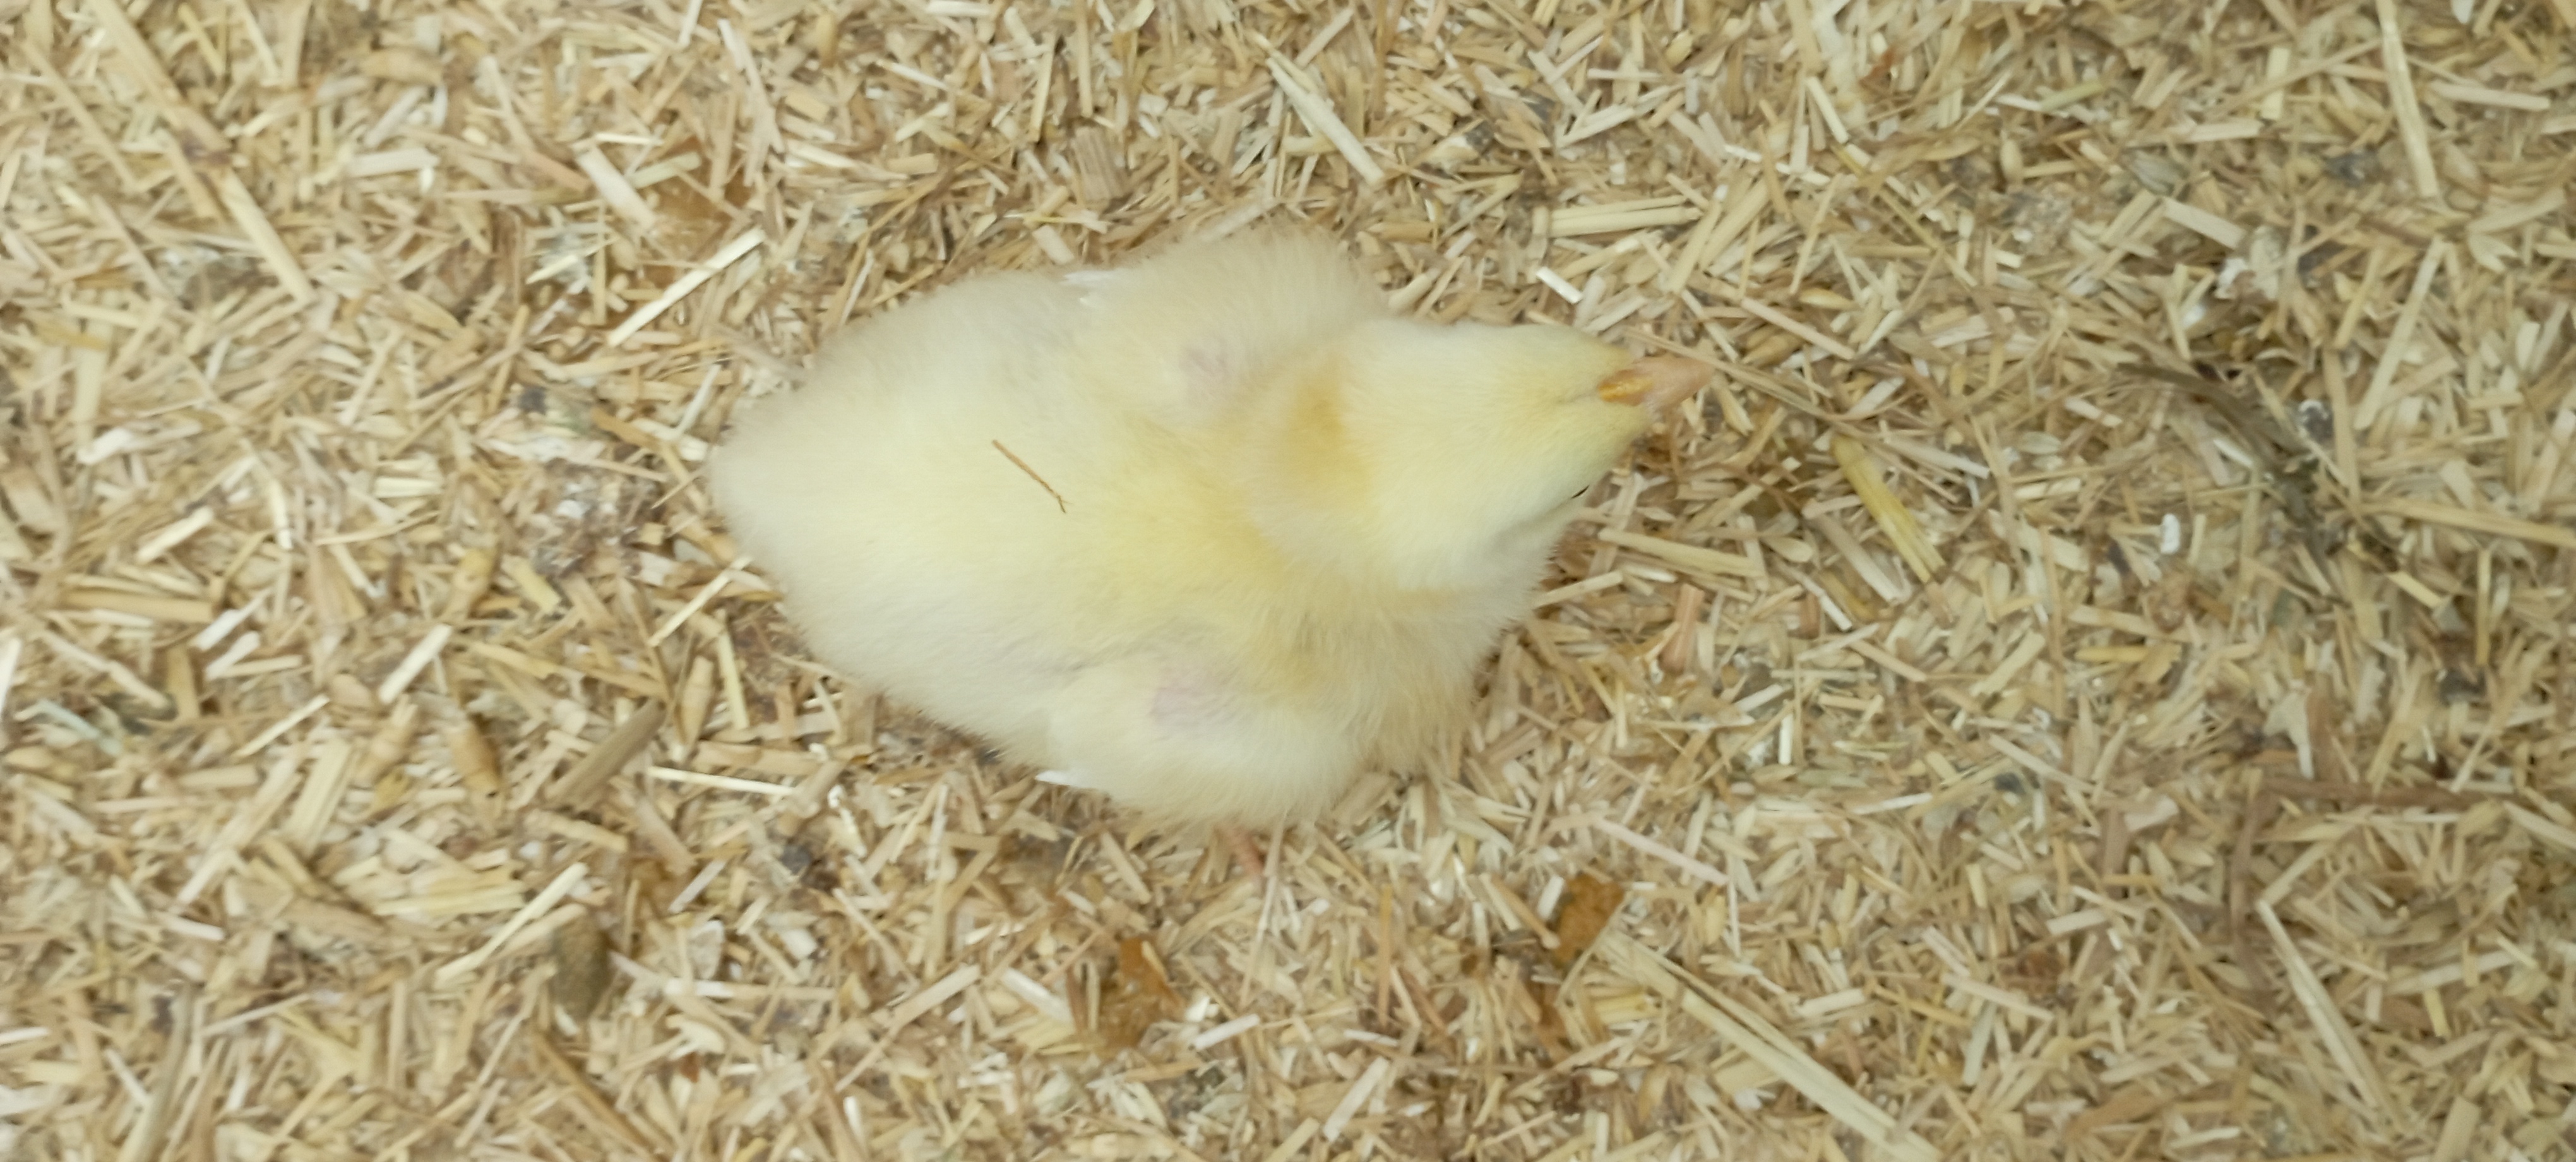
Weight: 207 g